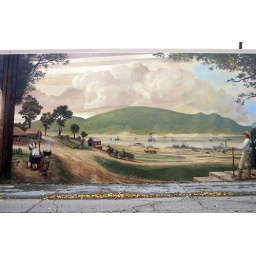
Some of the art work on the river wall in Portsmouth Ohio.